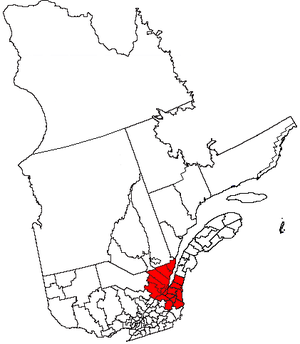
Le Conseil central de Québec-Chaudière-Appalaches est un conseil central de la Confédération des syndicats nationaux. Son siège social est situé au 155, boulevard Charest Est, à Québec.